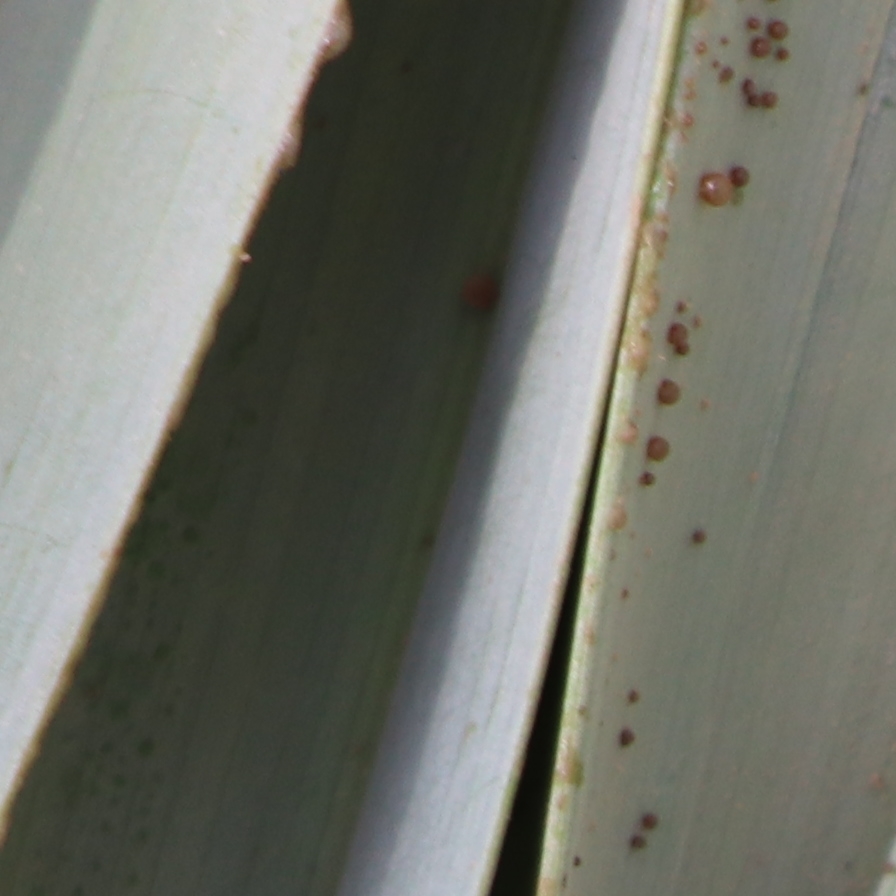
Label: Honey